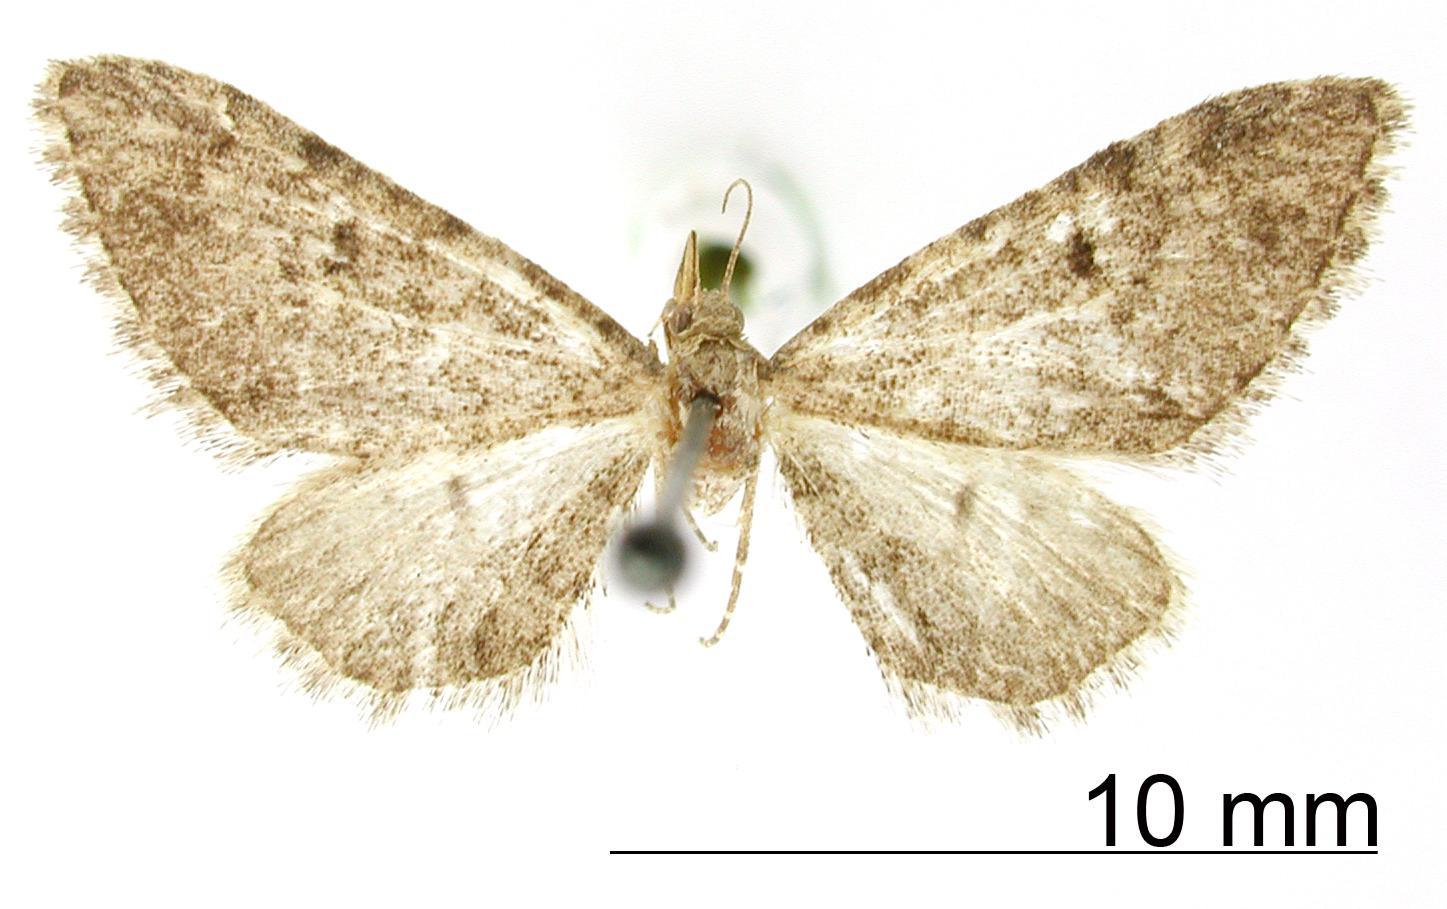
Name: Tephroclystia analis
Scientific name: Tephroclystia analis Dyar, 1918
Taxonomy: Animalia, Arthropoda, Insecta, Lepidoptera, Geometridae, Larentiinae
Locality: Tehuacan, Puebla, Mexico
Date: Sep 1913